Toledo, Ohio

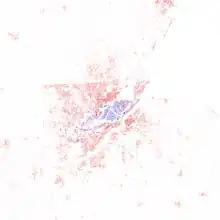
Map of racial distribution in Toledo, 2010 U.S. Census. Each dot is 25 people:

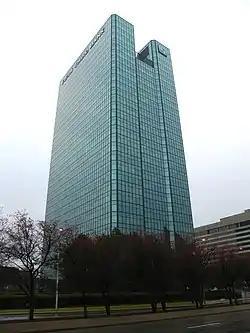
One SeaGate is the tallest building in Toledo and regional headquarters of Fifth Third Bank.

Toledo continued to expand in population and industry, but because of its dependence on manufacturing, the city was hit hard by the Great Depression. Many large-scale Works Progress Administration projects were constructed to re-employ citizens in the 1930s. Some of these include the amphitheater and aquarium at the Toledo Zoo and a major expansion to the Toledo Museum of Art.